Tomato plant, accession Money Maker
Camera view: vertical (180 deg); turntable rotation: 210 degrees
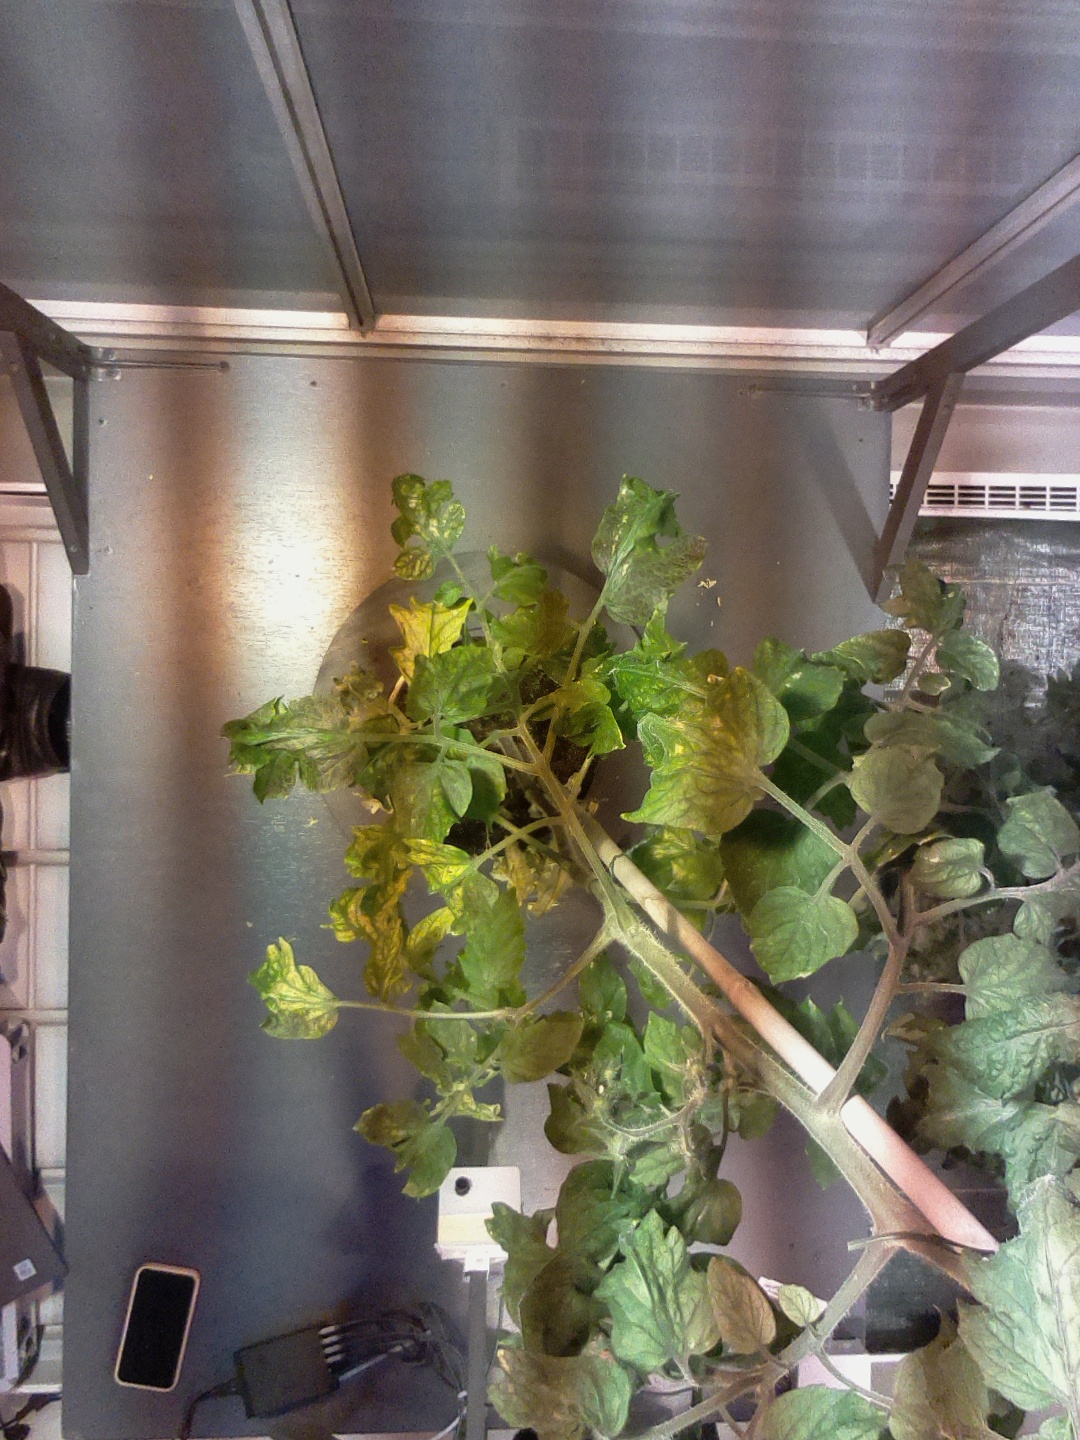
BBCH growth stage 71: 10%-20% of final fruit size